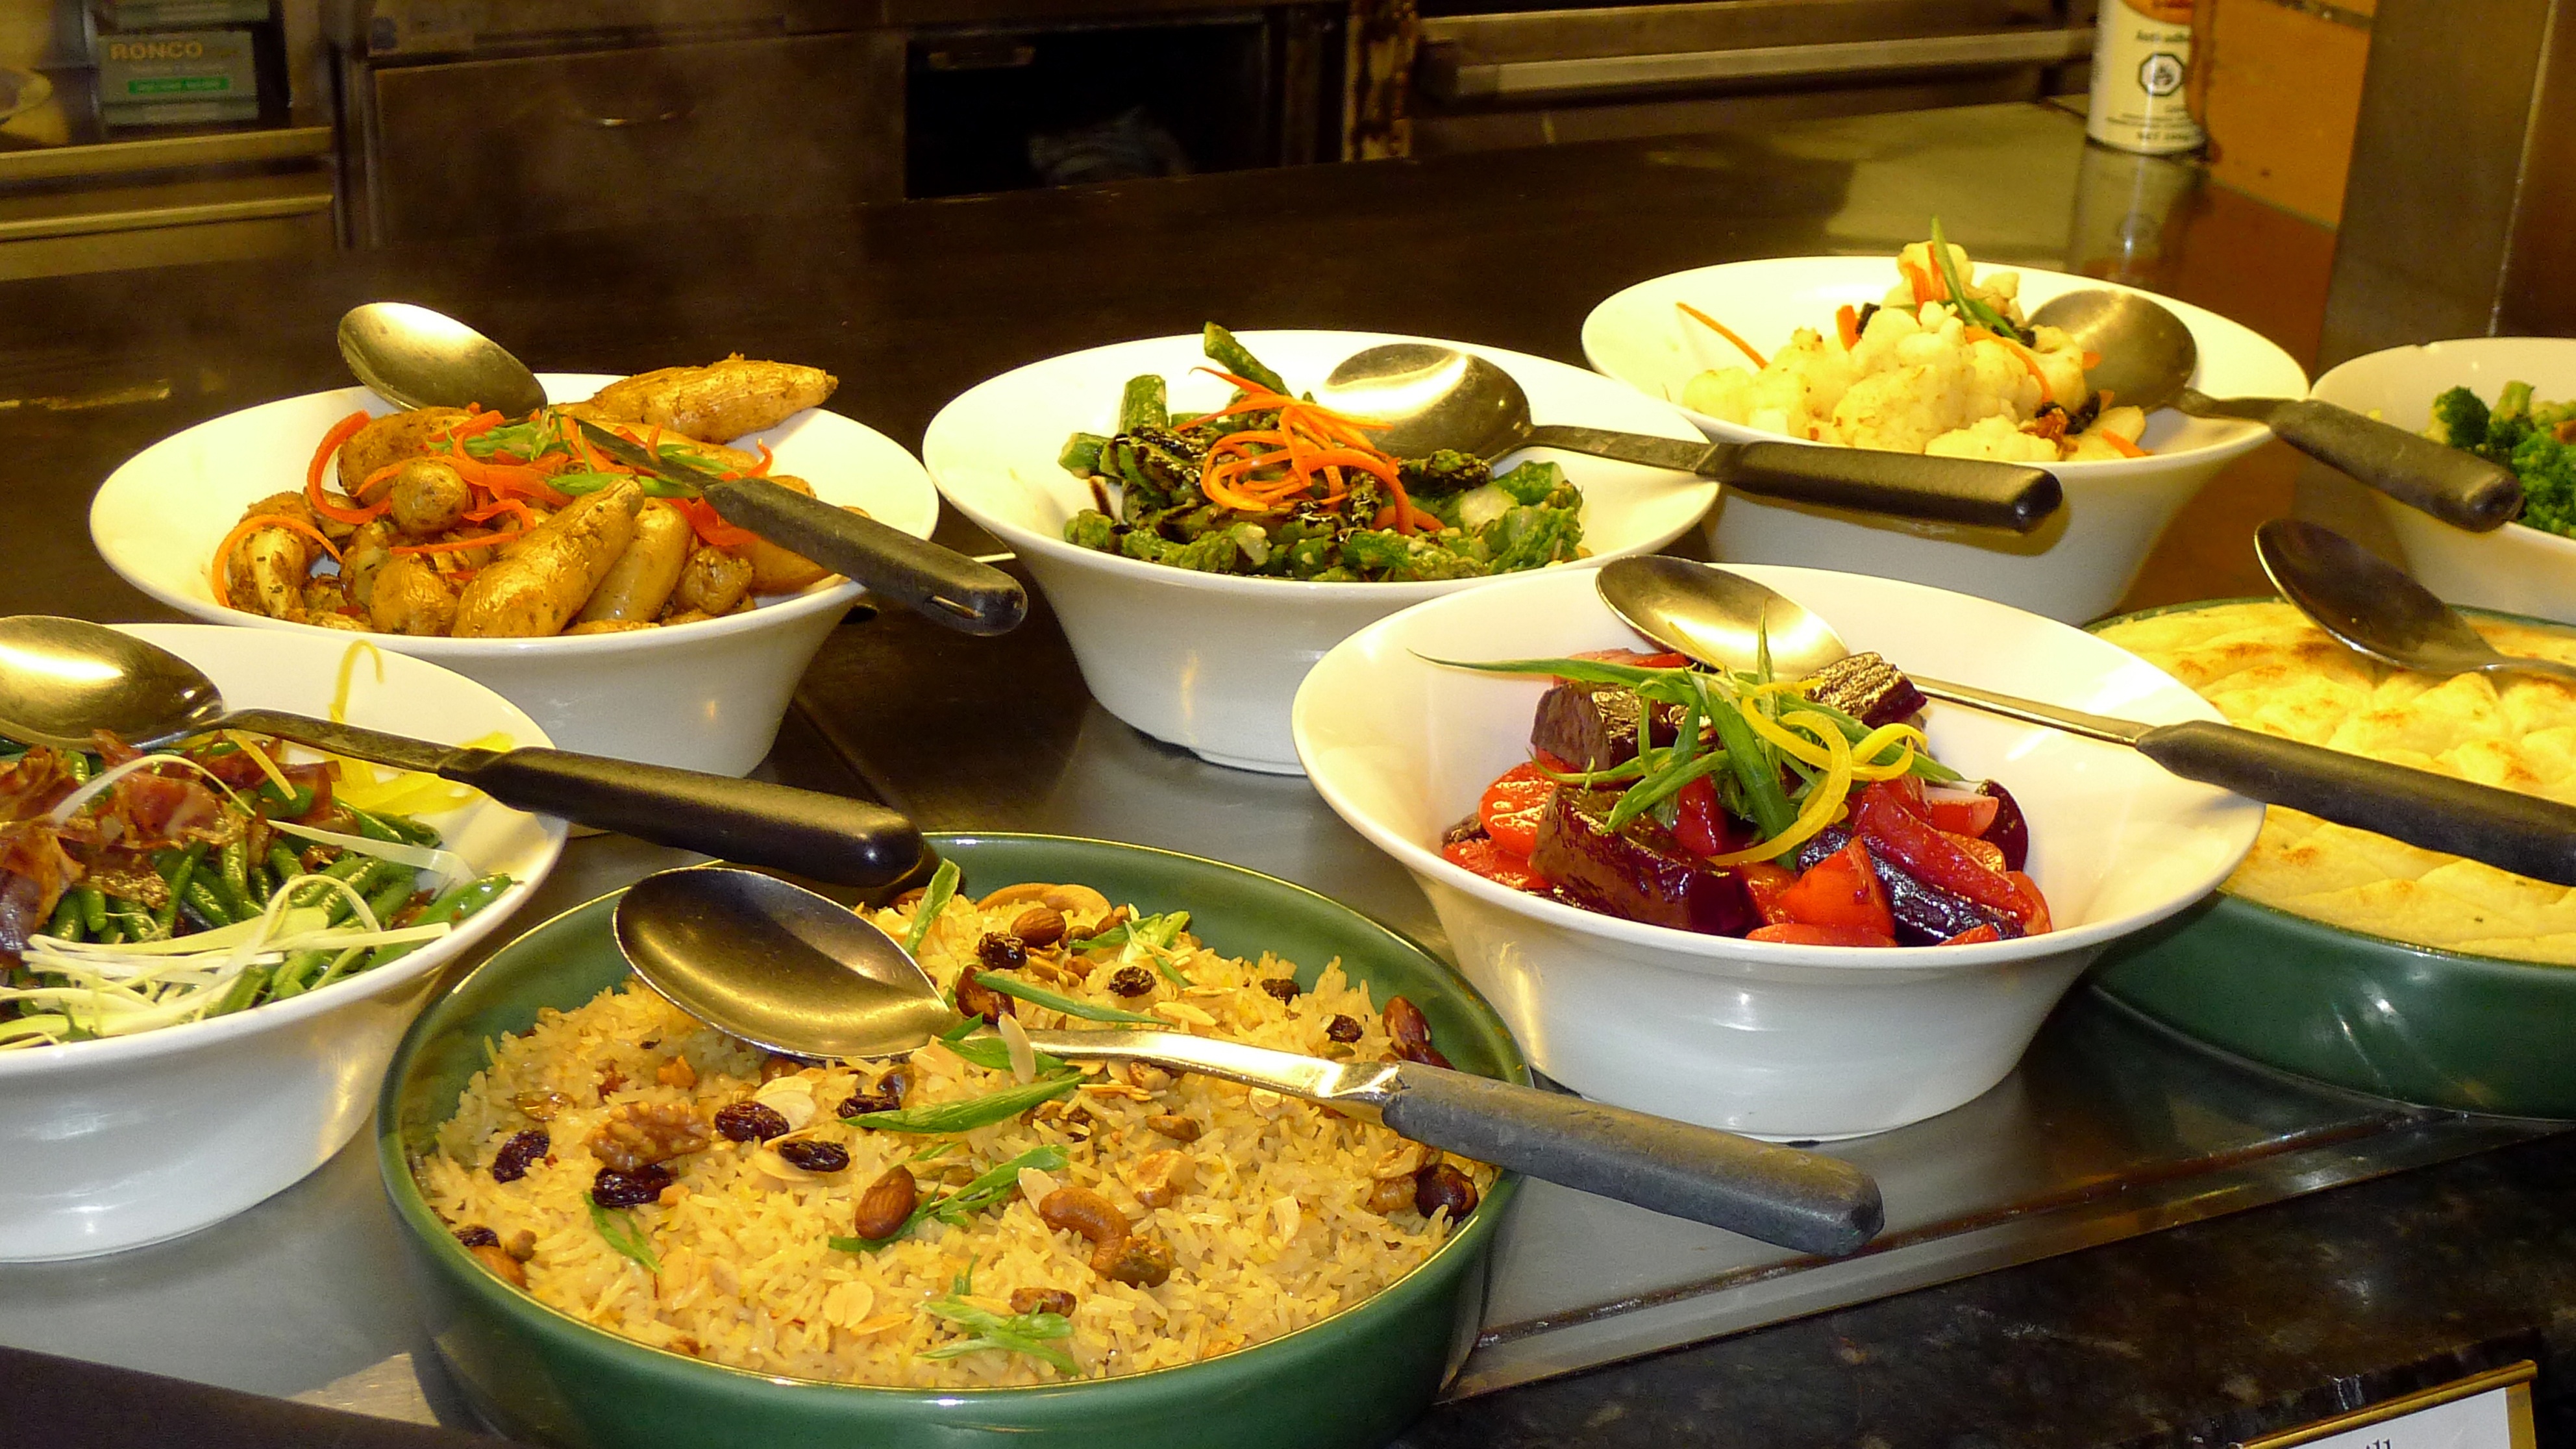
restaurant, dish, meal, food, breakfast, lunch, cuisine, buffet, asian food, dinner, banquet, smorgasbord, platter, supper